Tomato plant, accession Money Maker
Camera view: vertical (180 deg); turntable rotation: 0 degrees
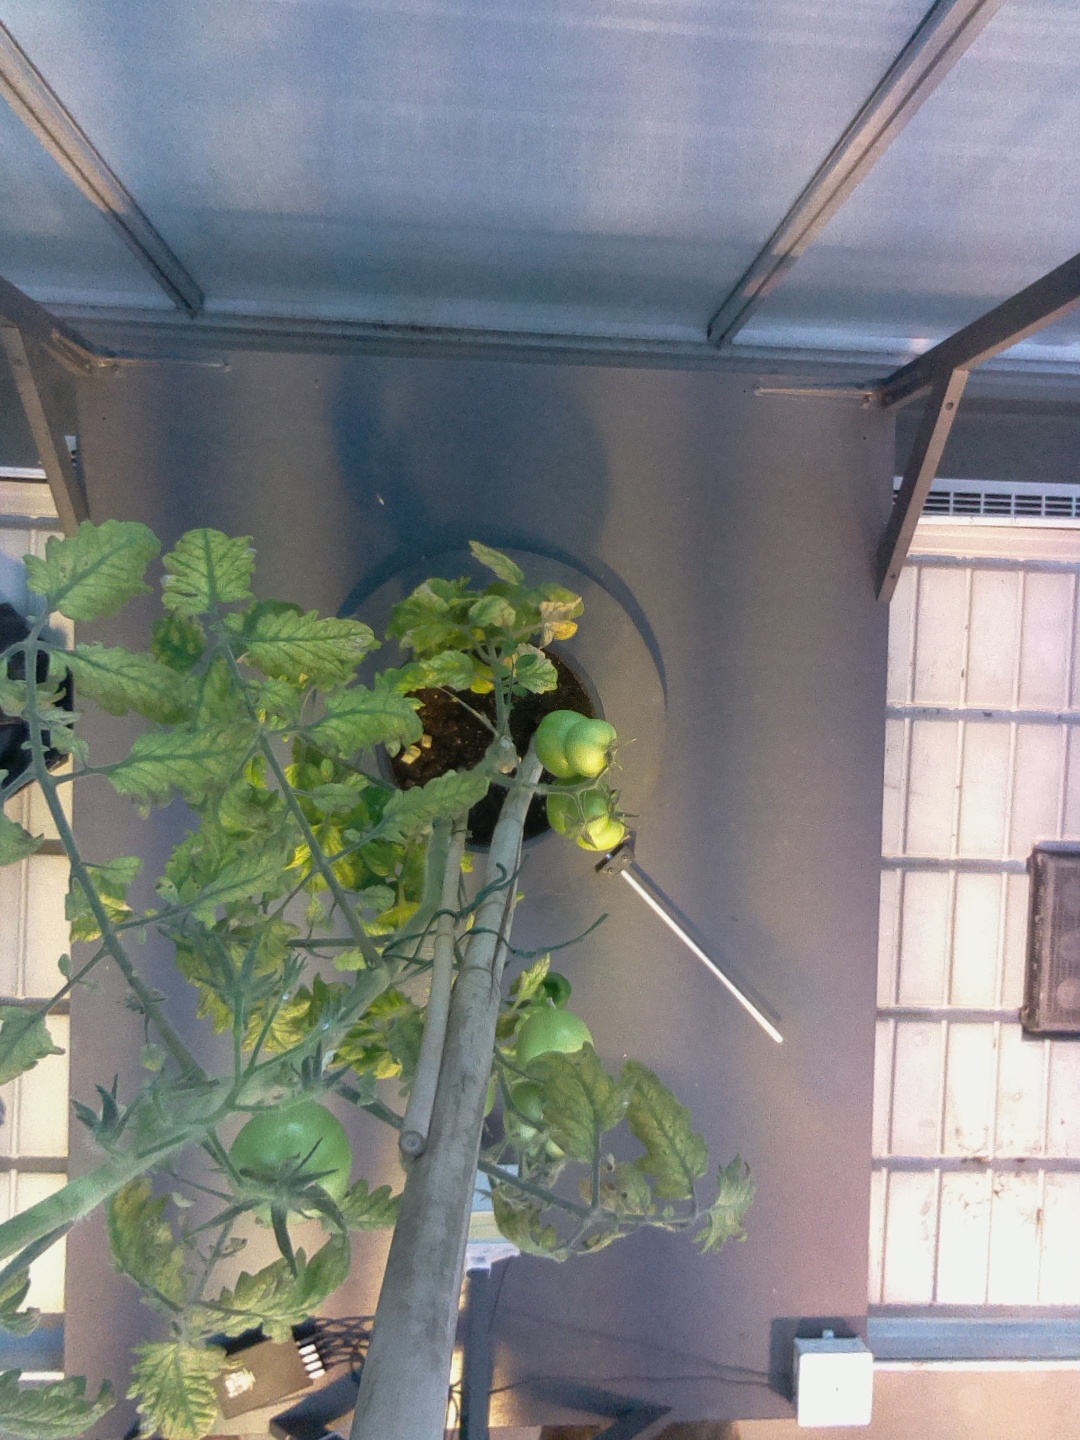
BBCH growth stage 78: 80% -90% of final fruit size